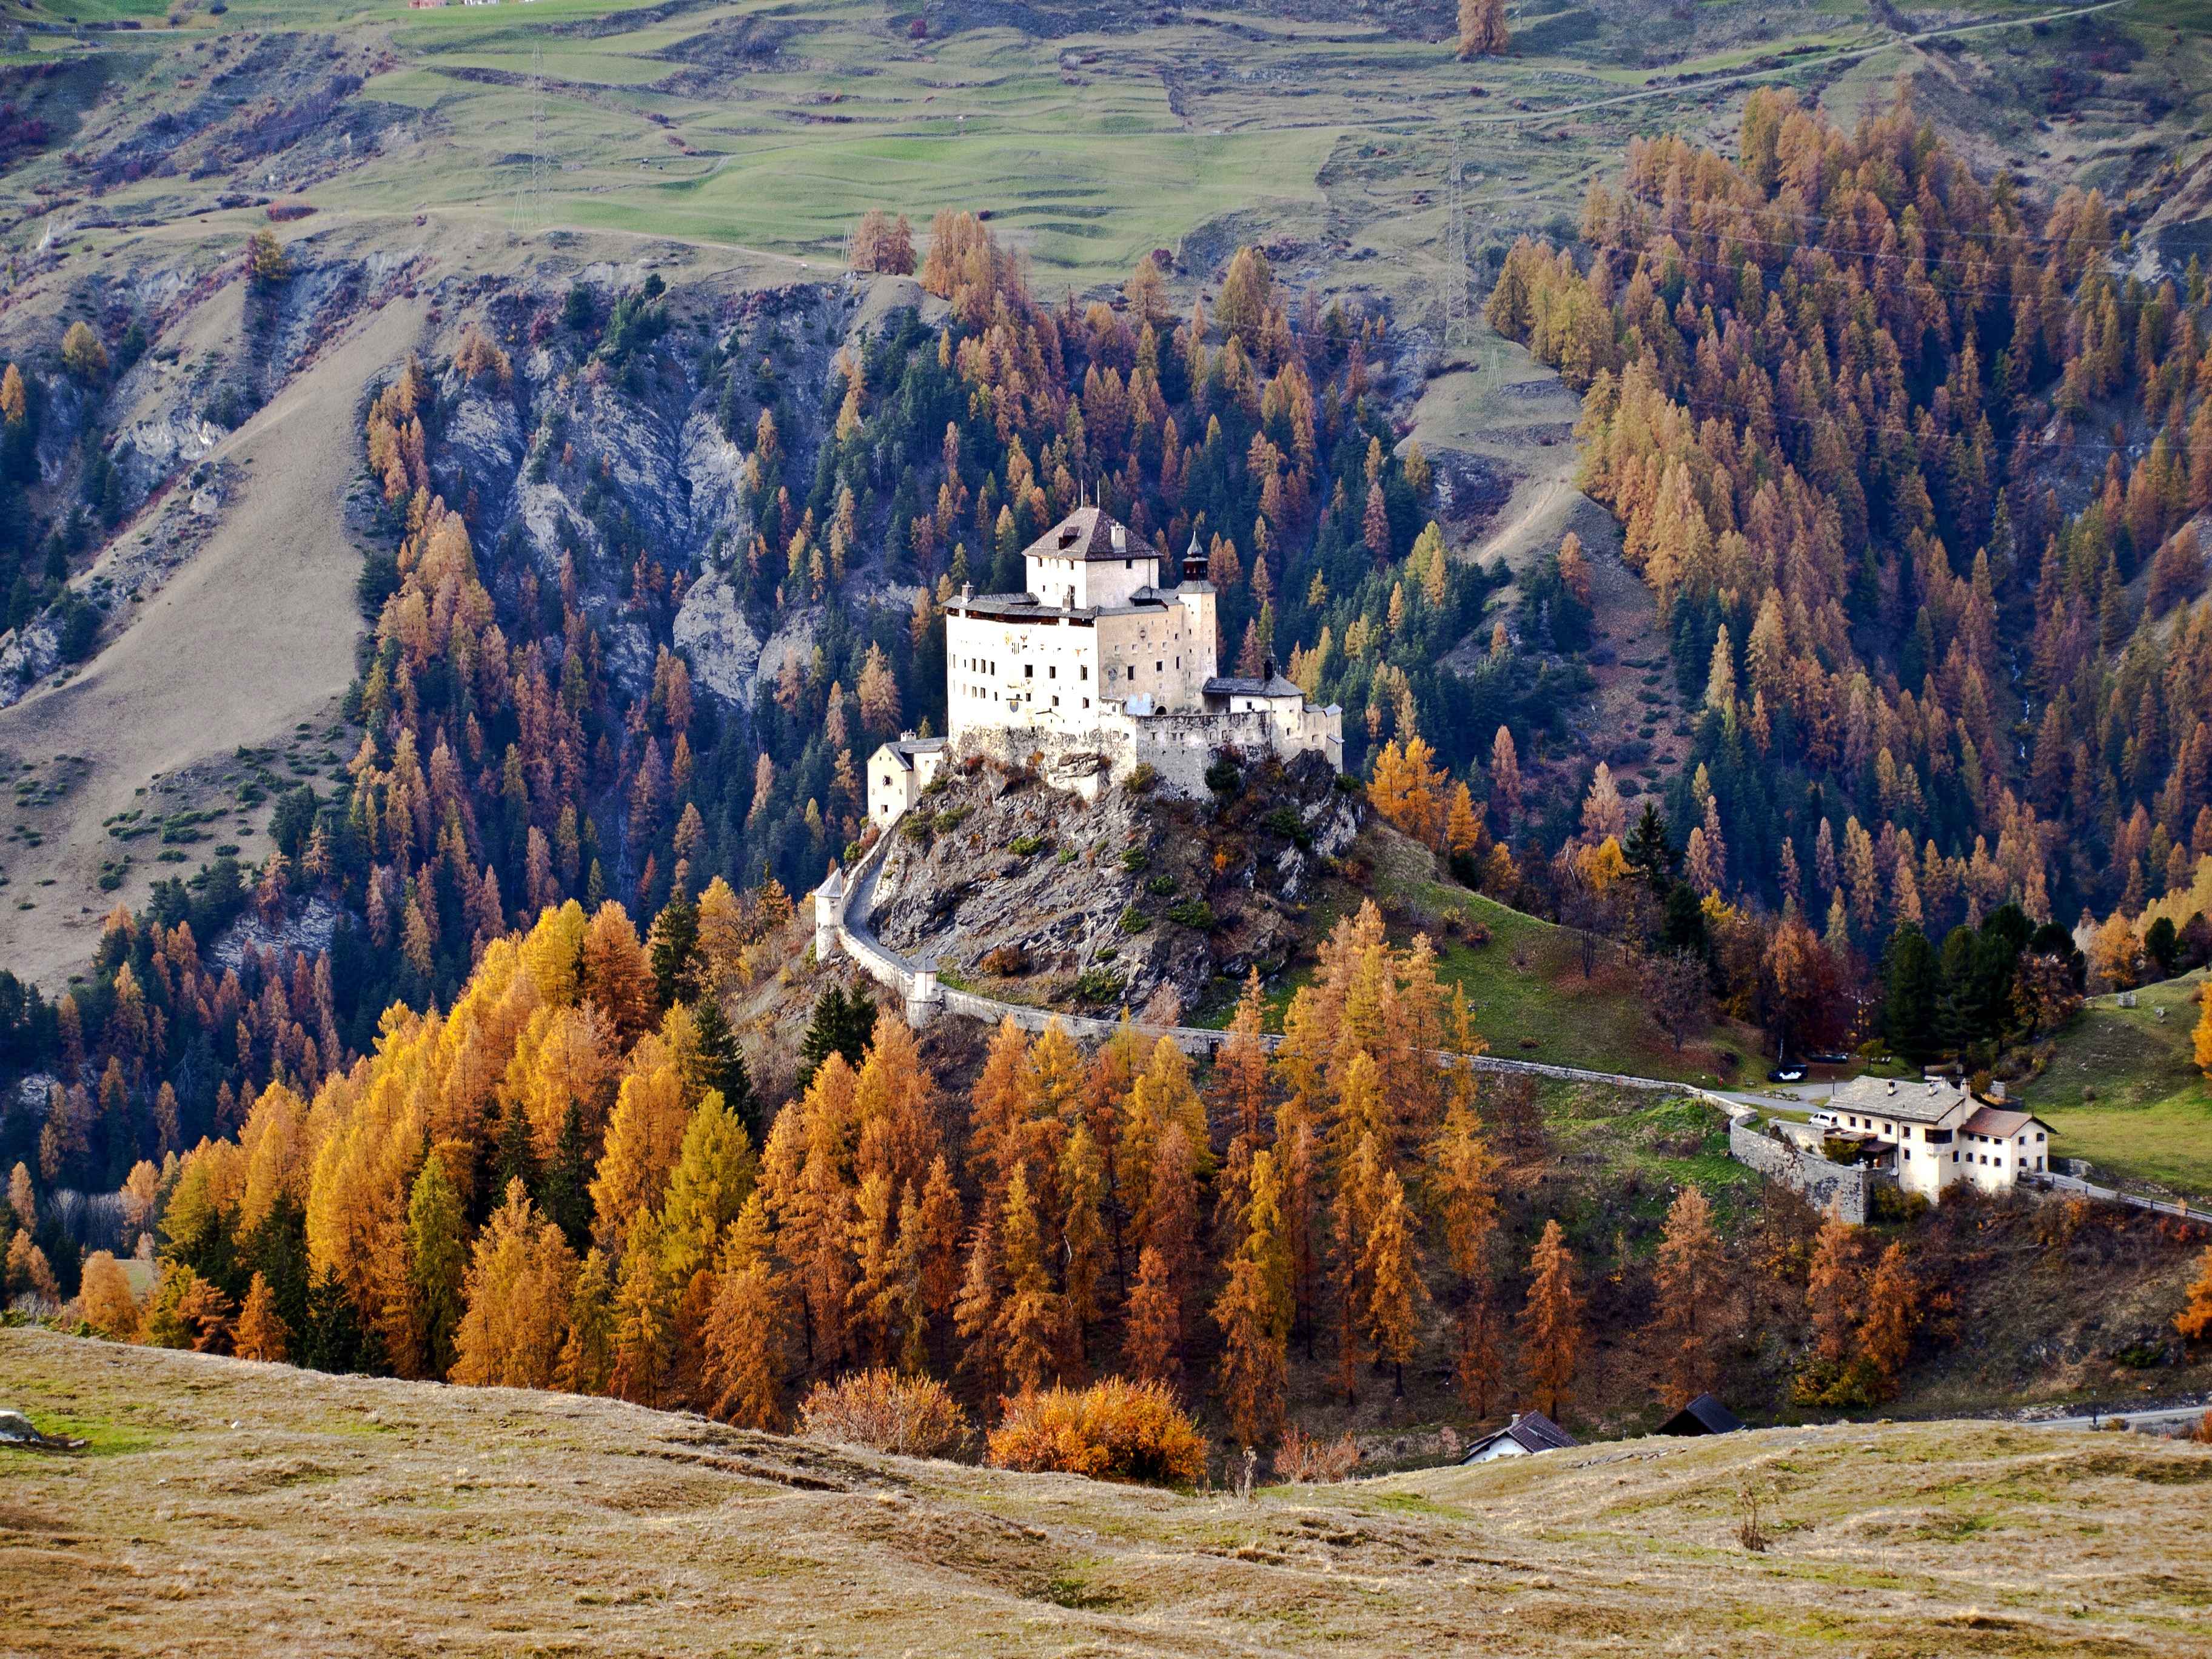
landscape, tree, wilderness, mountain, lake, valley, mountain range, cliff, autumn, castle, terrain, national park, season, ridge, alps, plateau, switzerland, landform, aerial photography, mountain pass, tarasp, lower engadin, geographical feature, mountainous landforms